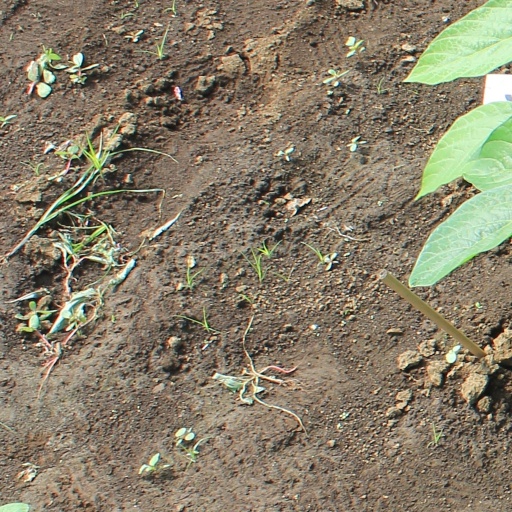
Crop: soybean